Kapitan Arab

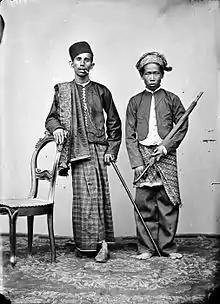
The Captain of Arabs with his servant in Tegal

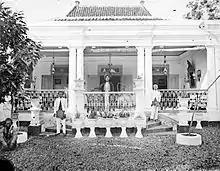
The "Kapitein der Arabieren" of Pekalongan at his terrace, circa 1920

Kapitan Arab or Kapten Arab (Captain of the Arabs) or "Head of The Arabs" is a position in the colonial Dutch East Indies appointed with the task of leading the ethnic Arab-Indonesians, who usually lived in concentrated clearly defined-living areas ("Kampung Arab"). The role was to provide liaison between his community and the government, to provide statistical information to The Dutch East Indies government on issues related to Arabs, to disseminate government regulations and decrees, and to ensure the maintenance of law and order.